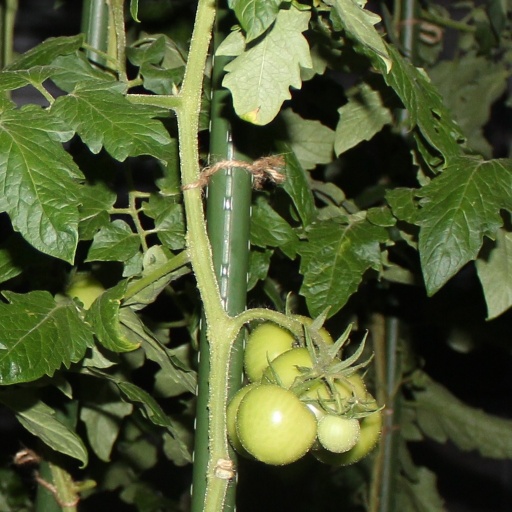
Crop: tomato